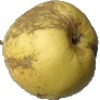
Label: Apple Golden 1